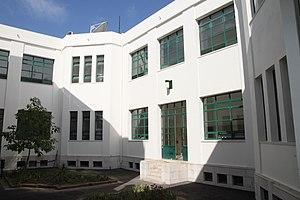
L’Instituto Superior Técnico est une grande école portugaise d'ingénieurs, créée en 1911, associée à l'Université de Lisbonne bien qu'étant autonome financièrement.